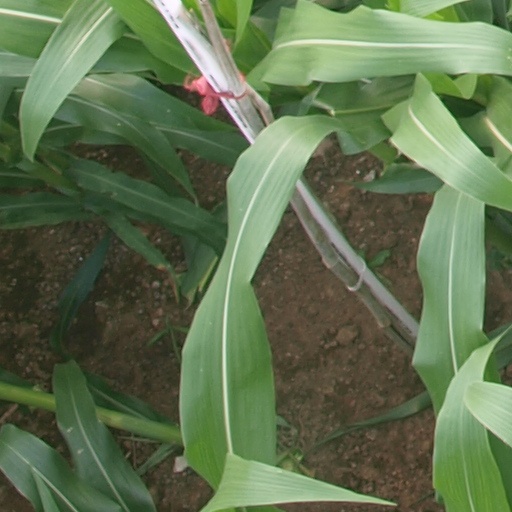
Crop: maize; corn